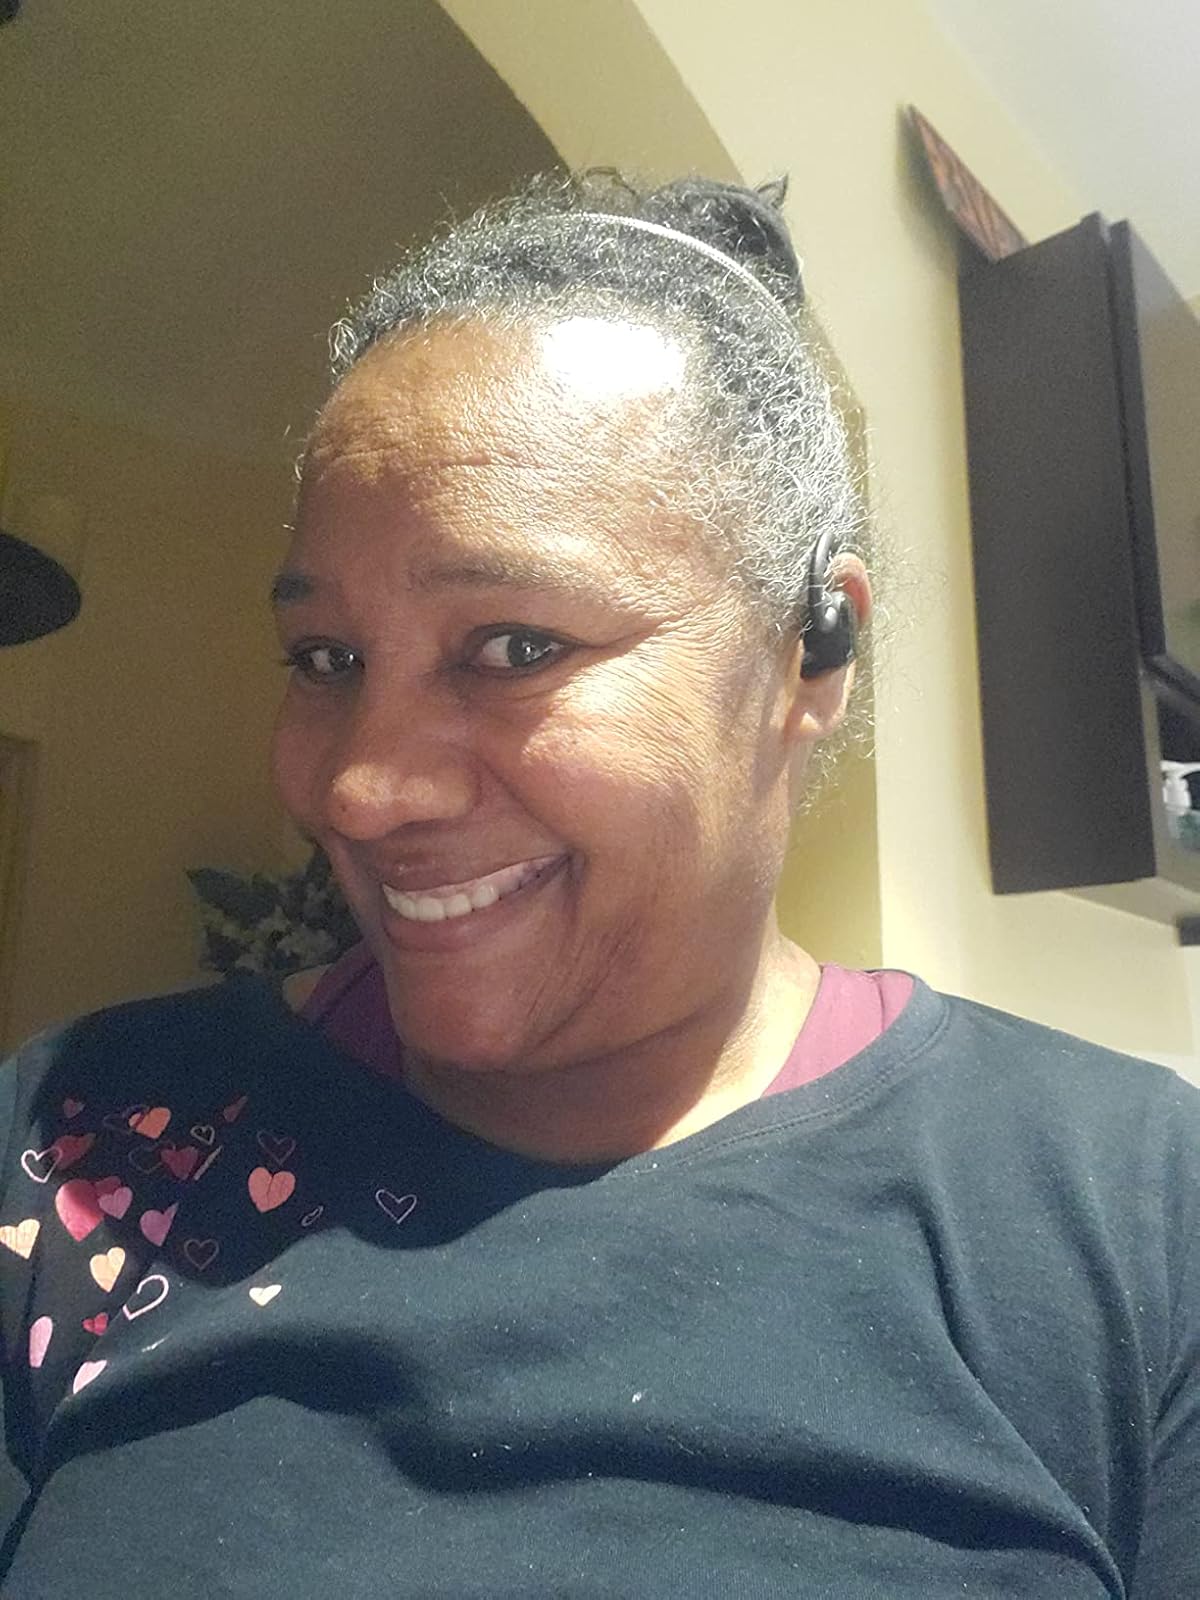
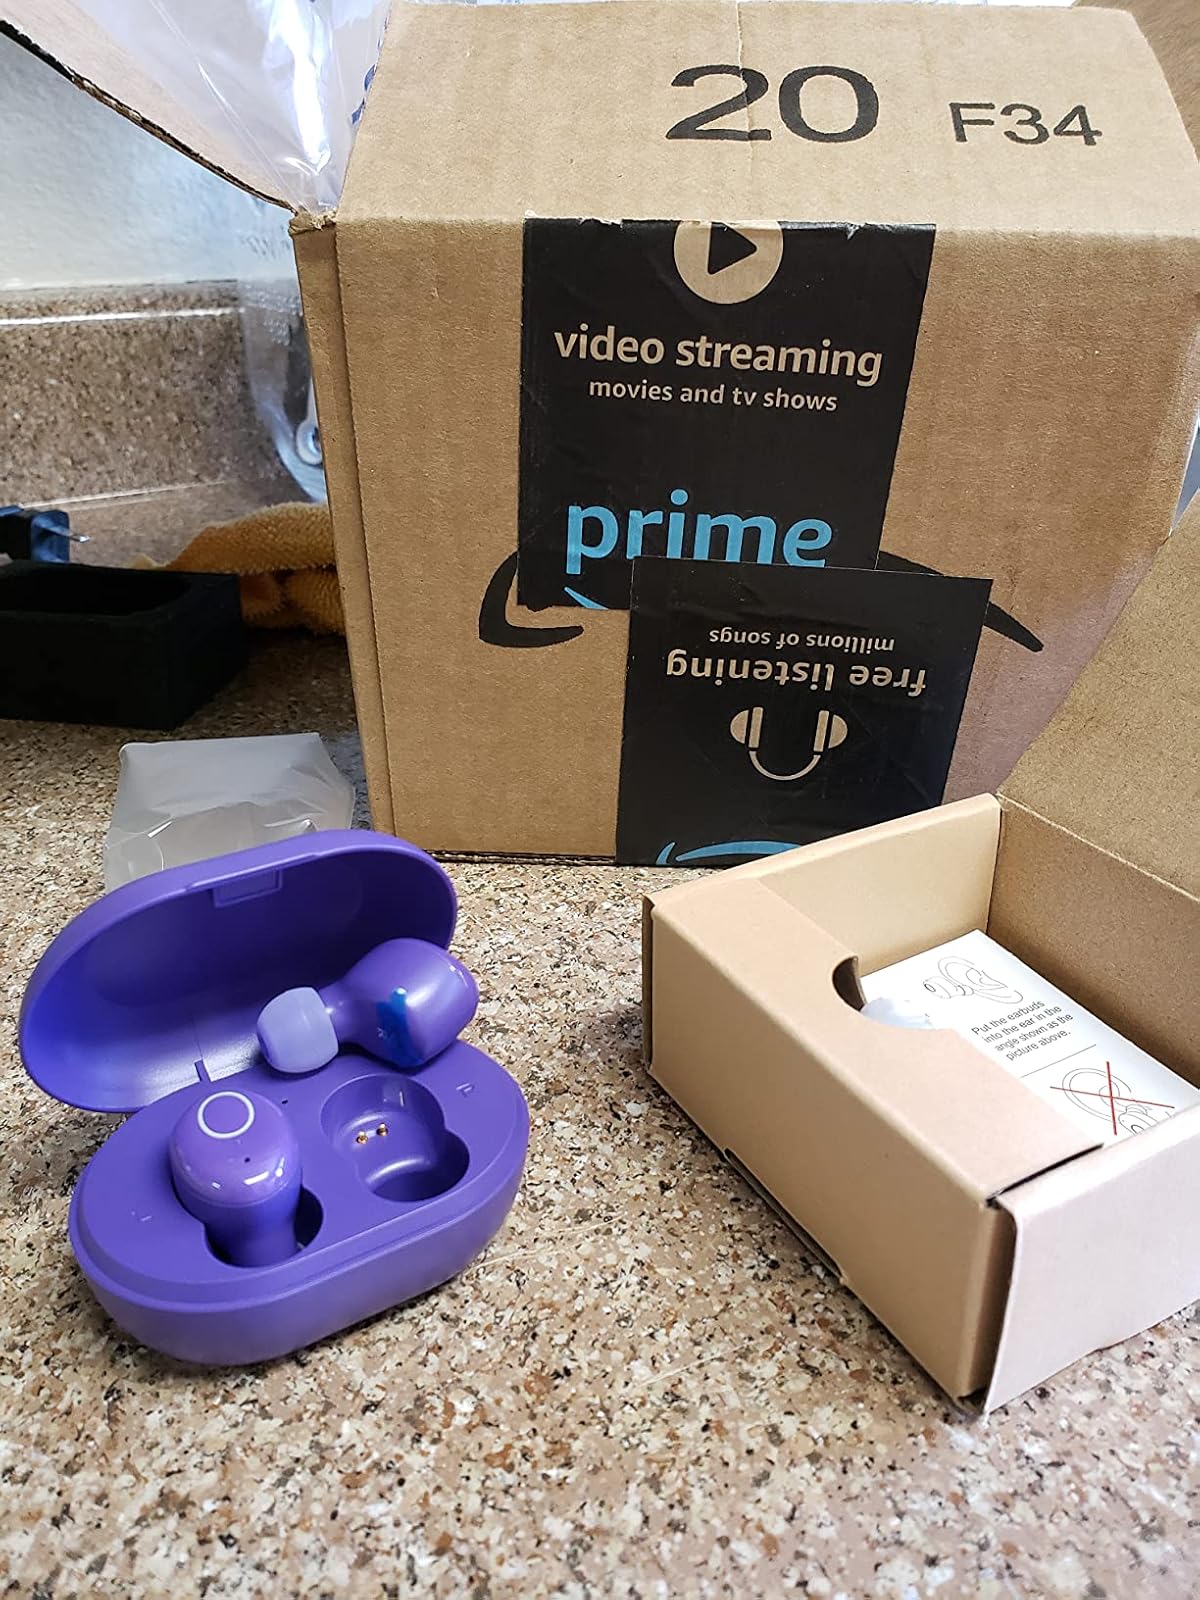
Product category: earbuds
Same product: no